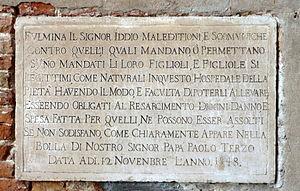
Un hospice musicien est, à Venise, un établissement d’assistance aux plus démunis qui, grâce à la qualité de l’enseignement musical donné aux jeunes filles, devient un conservatoire de grand renom, notamment au XVIIIᵉ siècle, sous la République de Venise. La réputation de ces écoles de musique était telle que les plus grands musiciens de l’époque étaient sollicités pour y enseigner.